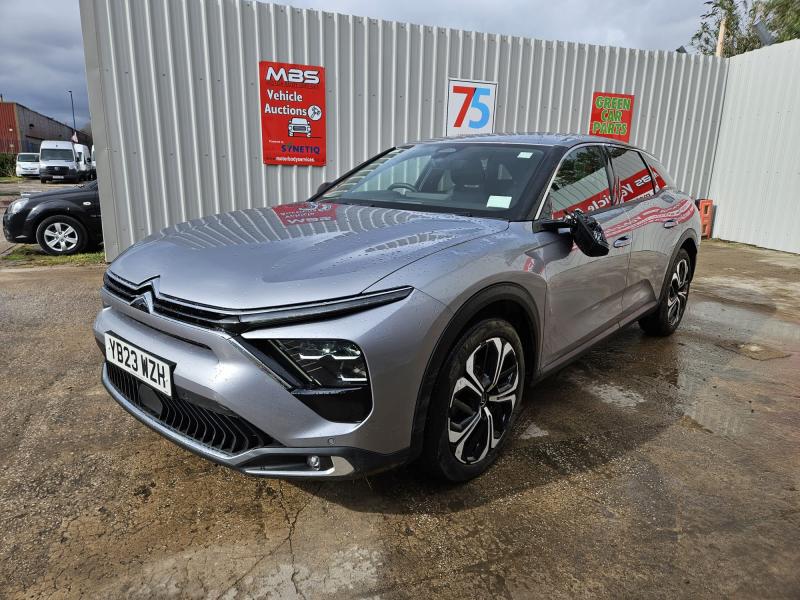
Aucun dommage détecté.
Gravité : aucun